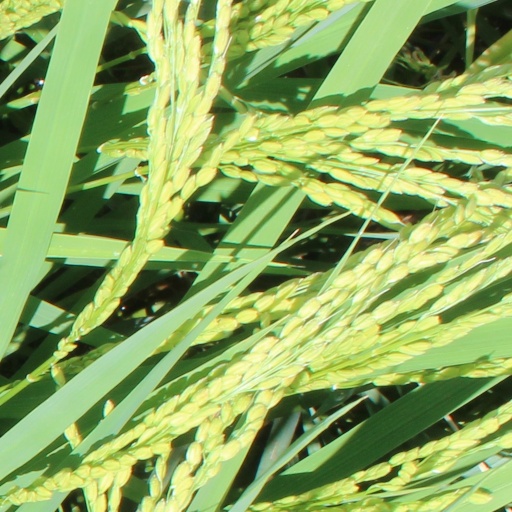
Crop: rice